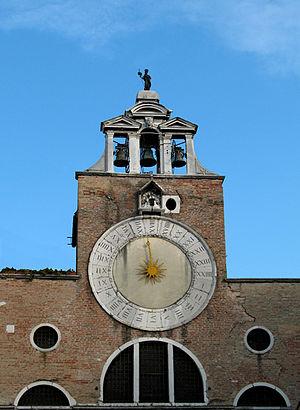
L’histoire économique de la république de Venise de la perra lagune entourant la ville remonte à la période étrusque. Située au fin fond de la mer Adriatique, la ville profite au Moyen Âge de sa situation à proximité des marchés d'Europe centrale, et de son appartenance à l'empire byzantin. Par une autonomie croissante, elle acquiert des privilèges commerciaux tant à Byzance que dans le Saint-Empire romain germanique. Avec la quatrième croisade, le doge devient formellement seigneur de trois huitièmes de l'empire byzantin, et un empire colonial voit le jour. Il forme l'épine dorsale logistique des convois maritimes et du commerce libre, ainsi que de l'approvisionnement de Venise avec la nourriture de base.